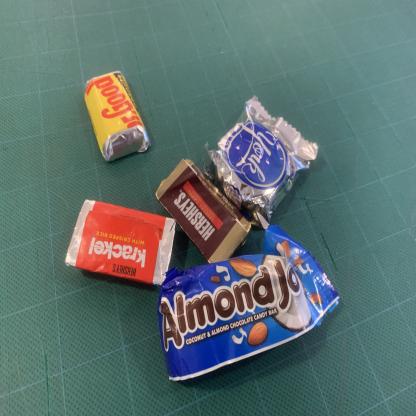
Label: plastics